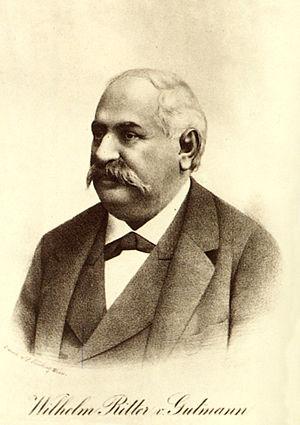
Wilhelm Isaak Wolf, Ritter von Gutmann est un entrepreneur autrichien, président de l'Israelitische Kultusgemeinde Wien de 1891 à 1892.